Gábor Demszky

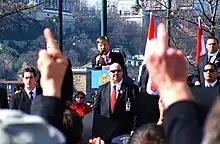
Demonstration against Gábor Demszky during his speech (15 March 2007)

In 2006, after the Ferenc Gyurcsány's audiotape-created political crisis broke out, Demszky's actions to seek ways to limit or otherwise restrict demonstrations critical of the government were criticised by his party's opposition and as well as by civil rights groups. He ordered the posting of 100–150 signs forbidding agricultural vehicles to use Budapest's main roads and enter the city center, to prevent an agricultural association staging a protest against the government and also he initiated a regulation, that mandates a permission to be obtained from the mayor's office to set up a stage for the purpose of a political event and also mandates a permission to be obtained for placing vehicles on public property for non-parking reasons. The regulation has been passed in the city council by the government majority, but it has been widely criticised for contradicting the constitution and the law which regulates public assembly (this is a so-called qualified majority law, i.e. in order to modify that law, a 2/3 majority has to be obtained in the national assembly).